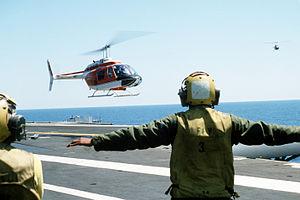
Le Bell TH-57 Sea Ranger est un hélicoptère militaire d'entraînement américain destiné à l'US Navy et l'US Marines Corps.